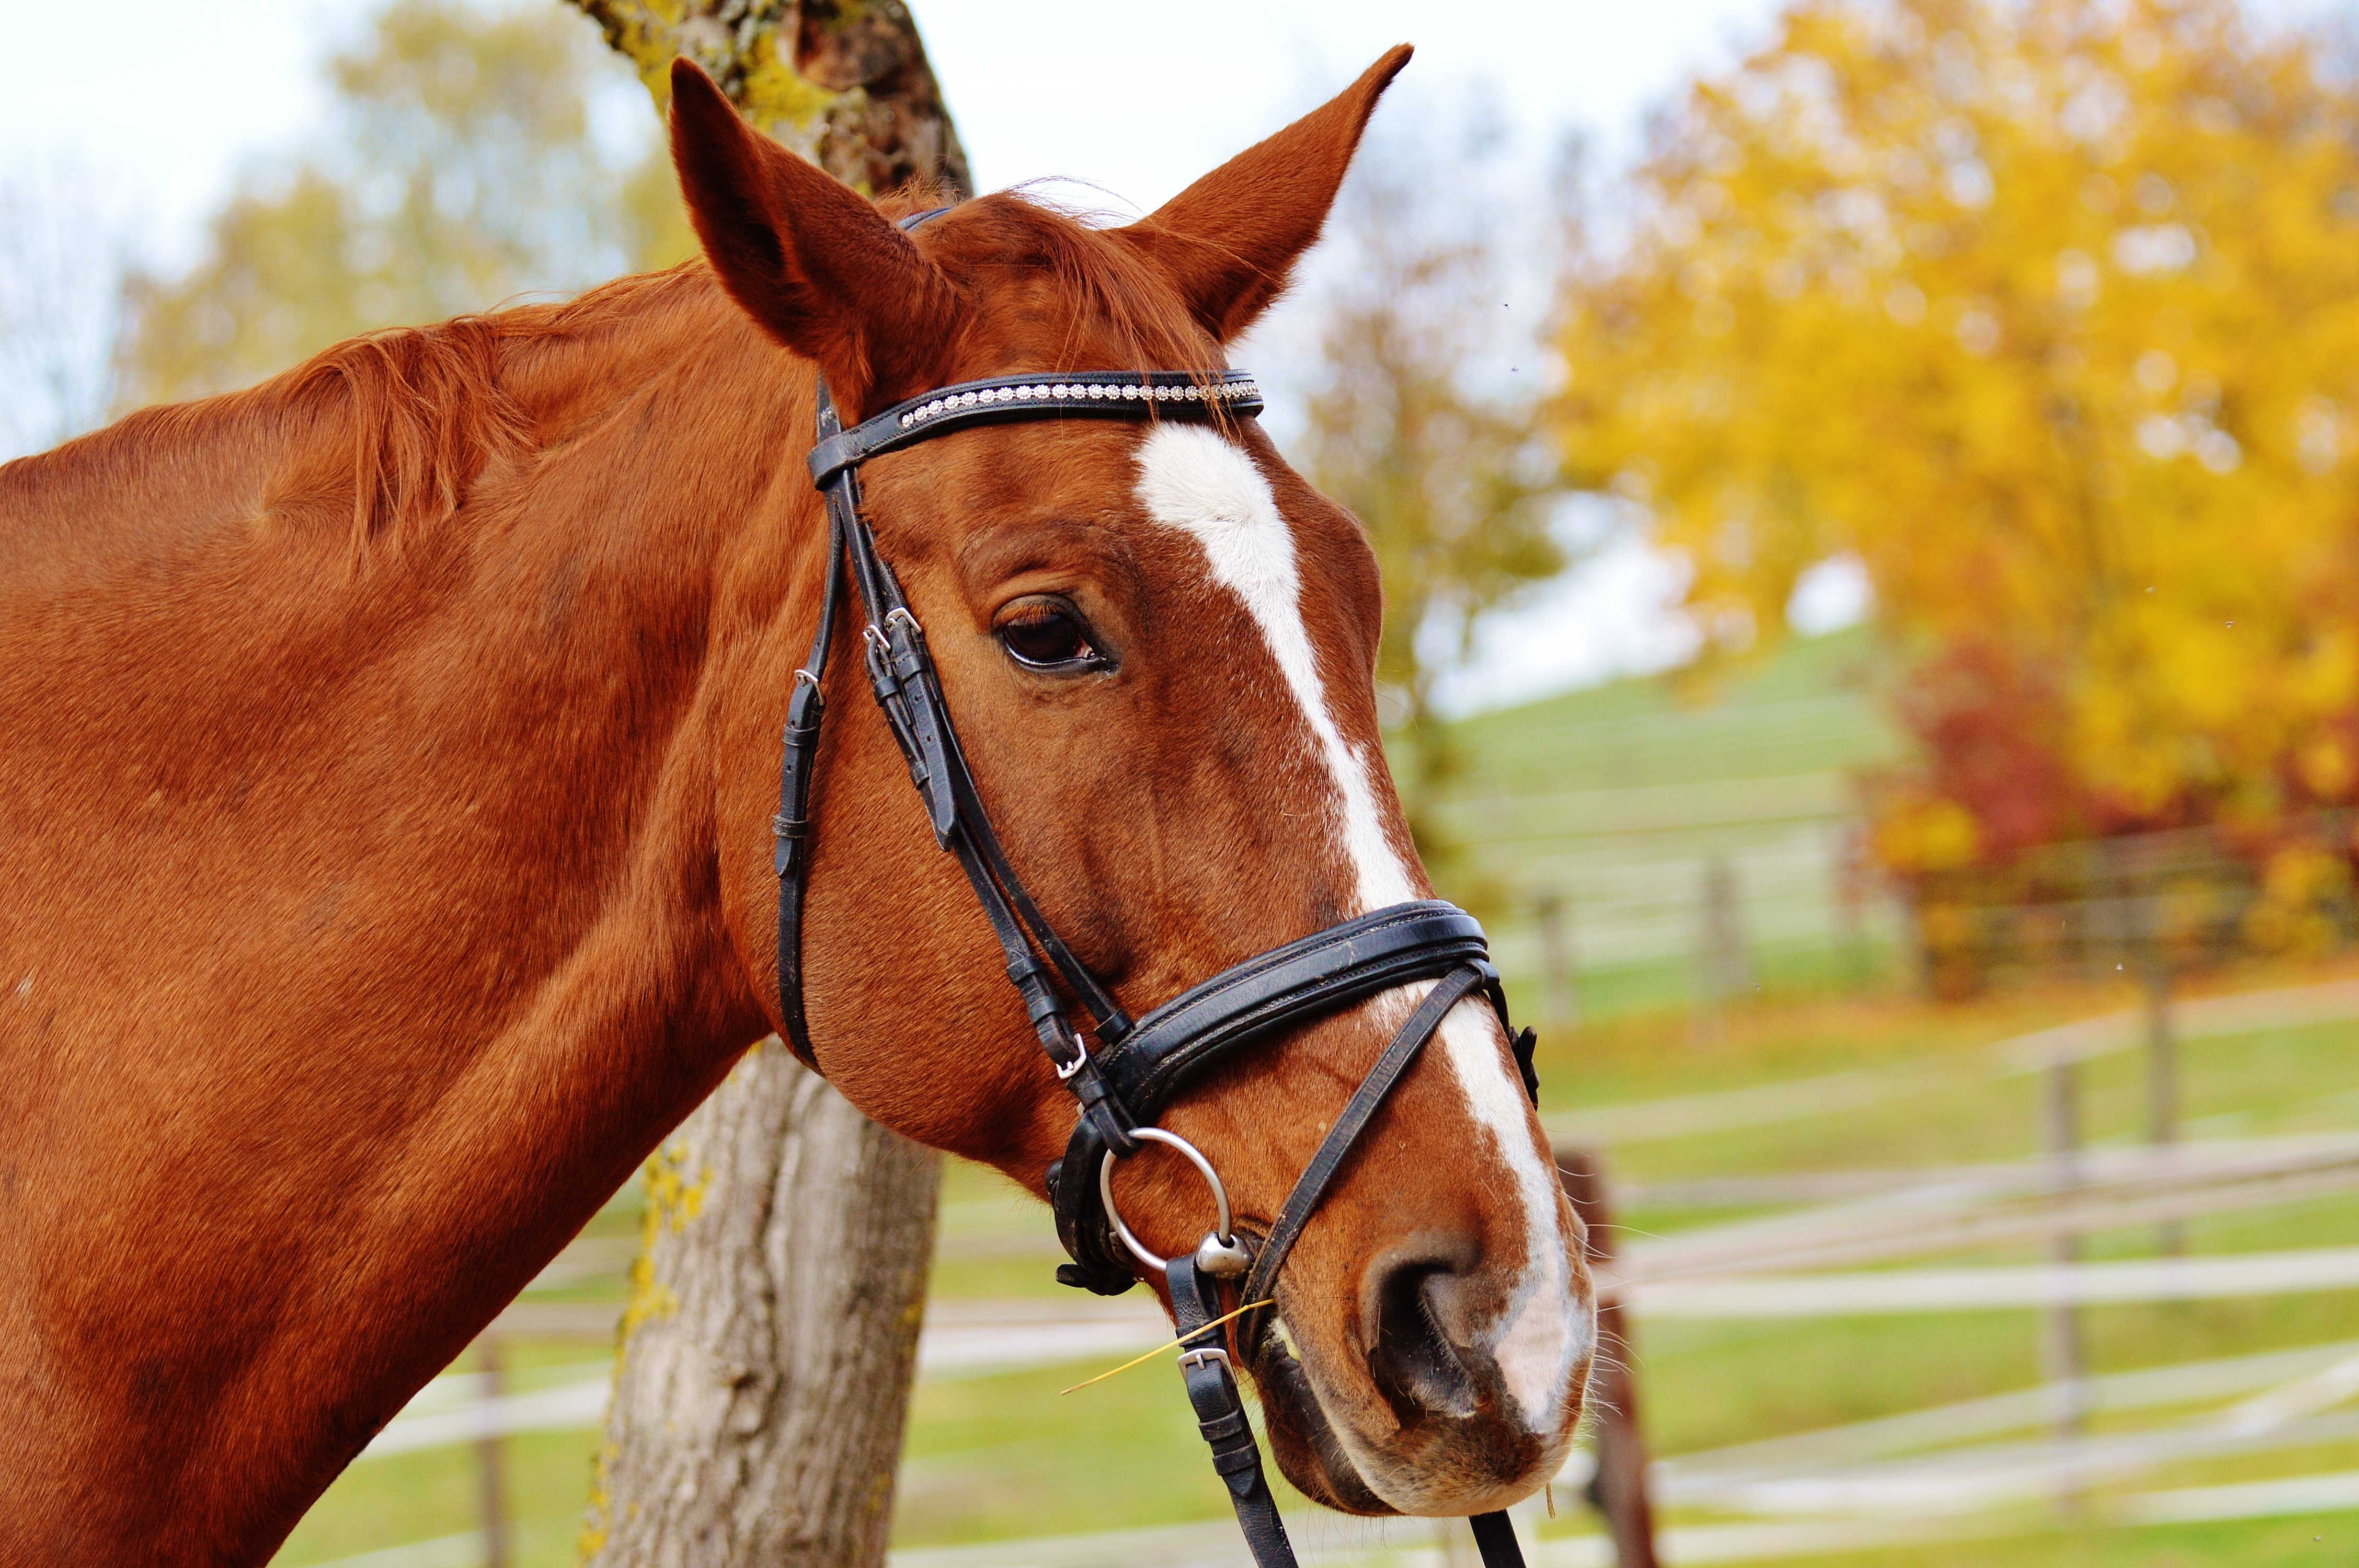
meadow, animal, horse, autumn, brown, rein, mammal, stallion, mane, ride, colorful, bridle, leaves, mare, coupling, halter, reiterhof, pack animal, horse like mammal, horse harness, horse tack, animal sports